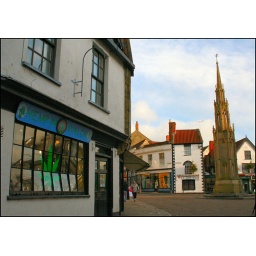
Quintessential Glastonbury hemp shop opposite the old market cross in the centre of Glastonbury.